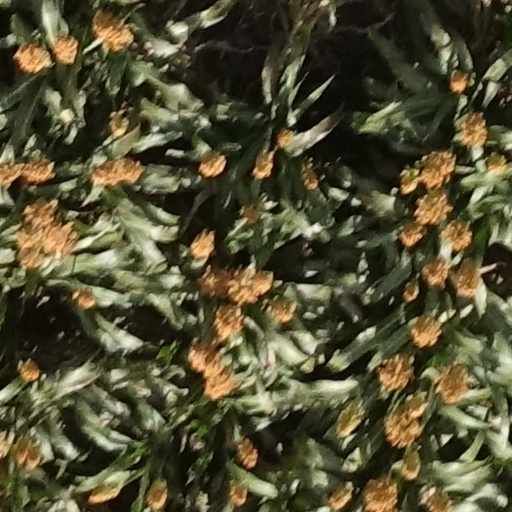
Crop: sorghum